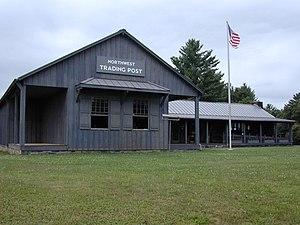
Un poste de traite est un lieu où l'on échange des biens. En anglais, trading post peut aussi signifier « comptoir colonial ».